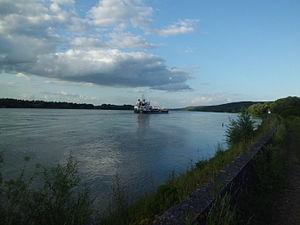
La Seine est un fleuve français, long de 774,76 kilomètres, qui coule dans le Bassin parisien et arrose notamment Troyes, Paris, Rouen et Le Havre. Sa source se situe à 446 m d'altitude à Source-Seine, en Côte-d'Or, sur le plateau de Langres. Son cours a une orientation générale du sud-est au nord-ouest. La Seine se jette dans la Manche entre Le Havre et Honfleur. Son bassin versant, d'une superficie de 79 000 km², englobe près de 30 % de la population du pays.